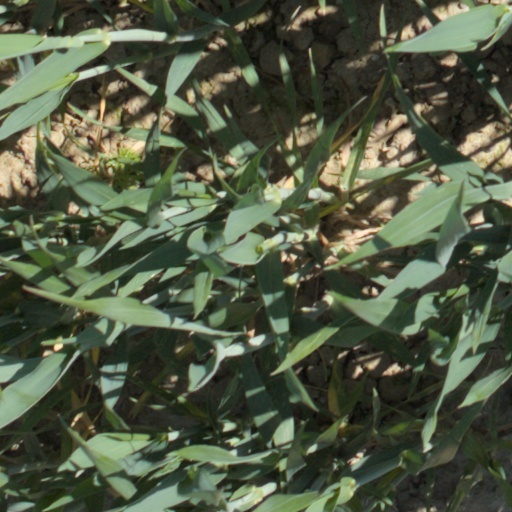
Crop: wheat